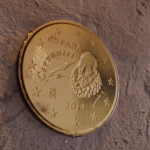
Coin value: 10cents
Country: es
Edition: 10cen